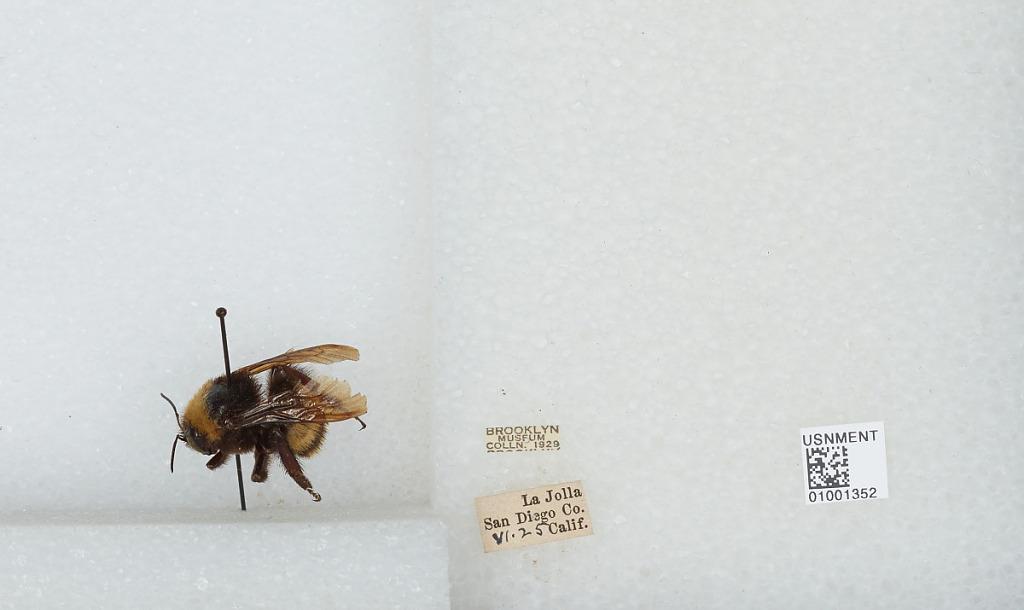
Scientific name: Bombus (Crotchiibombus) crotchii Cresson
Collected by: L. Jolla
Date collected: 1925-6-1
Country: United States
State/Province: California
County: San Diego
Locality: La Jolla
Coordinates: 32.84, -117.277